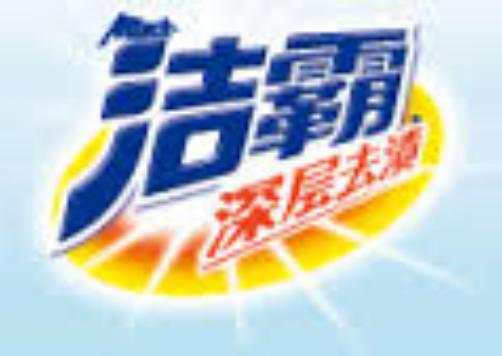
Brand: attack
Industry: Necessities